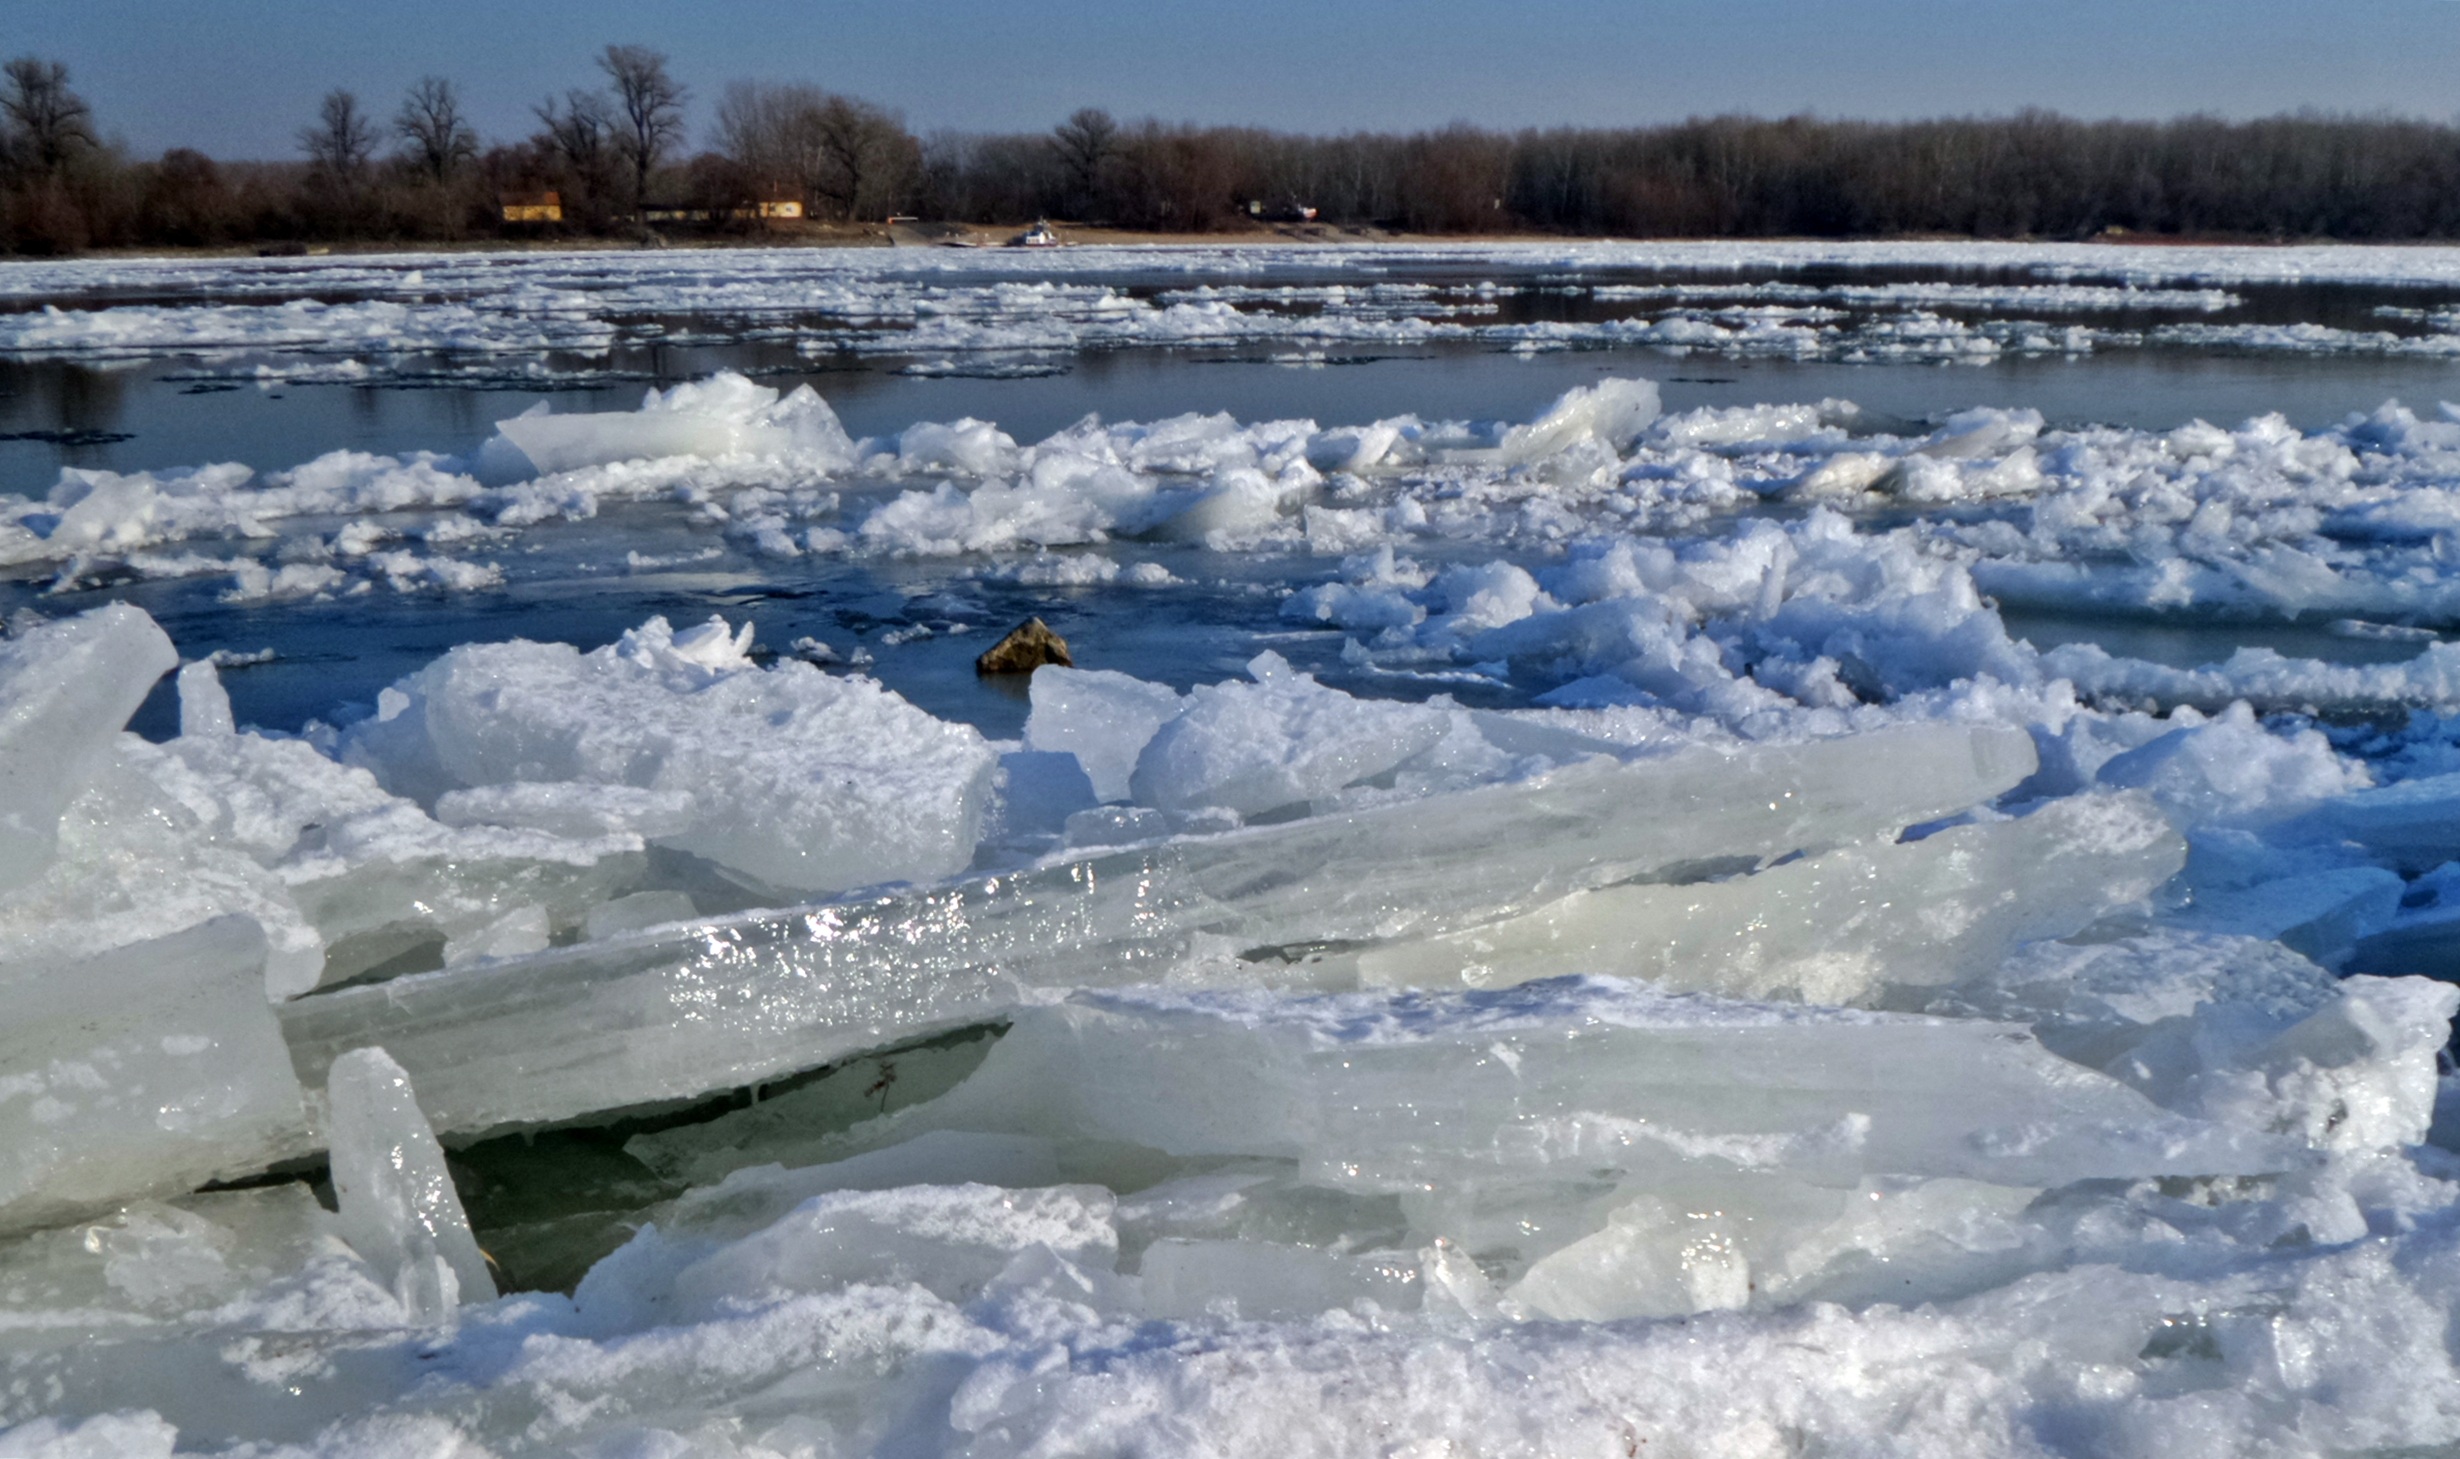
water, snow, cold, winter, sunrise, frost, river, ice, rapid, arctic, iceberg, frozen lake, in the morning, stones, melting, watercourse, freezing, arctic ocean, glacial landform, ice cap, sea ice, polar ice cap, water resources, winter frost